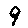
Label: 9